Līva

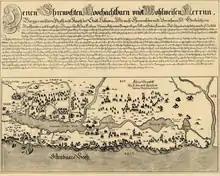
Map of the Libau region, created by the Prussian surveyor Athier Wrenfolss in the year 1581 where Līva is shown

The earliest known written document mentioned name Līva in 1263, in which was prohibited to build dams on the river. Līva was also mentioned in the documents about lending of the territory of the Perkunen island by the Courland bishop Otto to Vedig fon Sacken in 1384, where the river was named spring.